2017 Democratic Party (Italy) leadership election

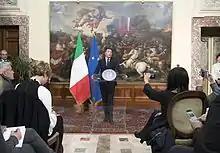
Renzi announcing his resignation after the referendum result

After constitutional reforms had passed both the Chamber of Deputies and the Senate multiple times, Prime Minister Matteo Renzi announced that he would hold a constitutional referendum on 4 December 2016 to seek approval for the changes; whilst the reform was approved by a simple majority of the Parliament, it did not achieve the two thirds necessary to avoid a referendum, as per Article 138 of the Italian Constitution.